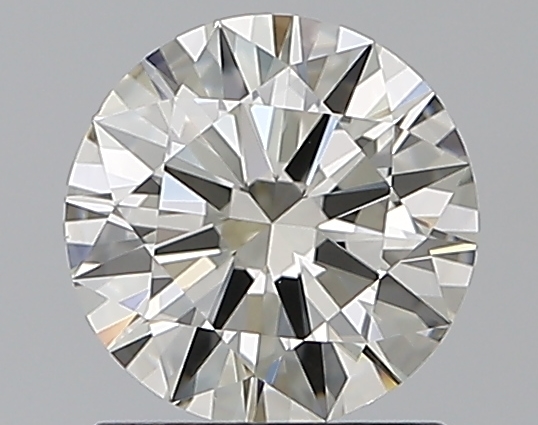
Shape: round
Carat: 1
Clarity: VS1
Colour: J
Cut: EX
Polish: EX
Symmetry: EX
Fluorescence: N
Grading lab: GIA
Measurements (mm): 6.46 x 6.5 x 3.86